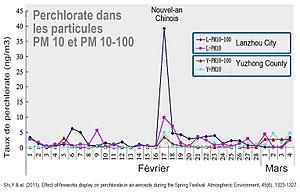
Graphique représentant le taux de perchlorate inhalable (PM10) et/ou en particules plus grosses ( PM10-100) retrouvé pour 2 lieux chinois (Ville de Lanzhou et comté de Yuzhong dans la province de Gansu ) dans l'air en février 2007, montrant un pic de pollution au moment des feux d'artifices marquant la fête du nouvel-an chinois (18 février). L'étude visait à étudier les effets des feux d'artifice sur les aérosols, pour le cas du perchlorate (très utilisé dans les artifices) from
Un feu d'artifice est un procédé pyrotechnique utilisant des explosifs déflagrants visant à produire du son, de la lumière et de la fumée à l'aide d'une composition pyrotechnique. Les feux d'artifice sont originaires de Chine, où ils ont été développés à partir de la poudre noire avant d'être importés en Europe, où divers alchimistes et pyrotechniciens ont participé à leur développement. Ils sont souvent utilisés dans des spectacles pyrotechniques et autrefois pour éloigner les esprits maléfiques.
L'anion perchlorate ClO₄–, ou tétraoxochlorate, est principalement présent dans des sels, notamment dans le perchlorate d'ammonium, de potassium, de magnésium, ou de sodium, vendus sous des formes diverses, essentiellement depuis les années 1940.